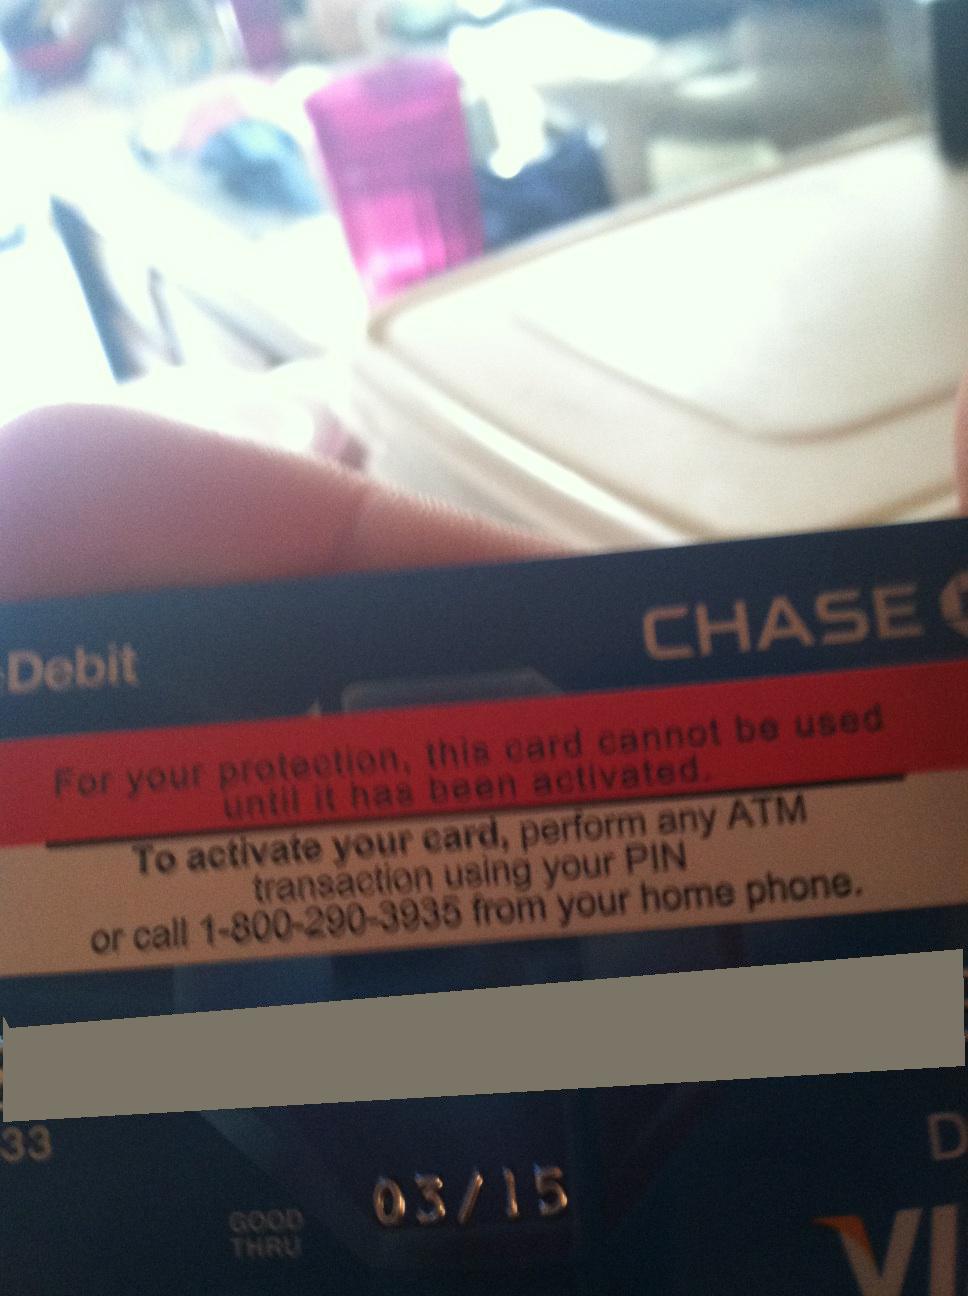Question: Okay this is a little bit different just send it back as a regular email so you dont have to replay this way itll come back to my phone. sending you the picture
Answer: unanswerable